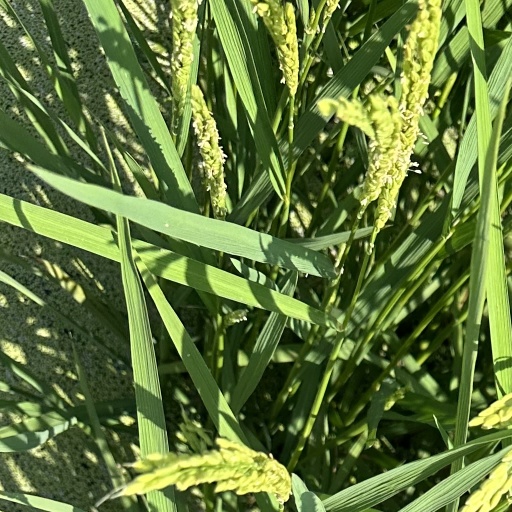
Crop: rice